Opening of the Liverpool and Manchester Railway

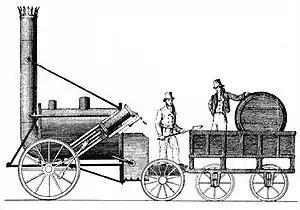
Cylindrical railway locomotive, with a very tall pipe at one end and a barrel-shaped tender at the other.

Huskisson was loaded onto the flat-bottomed wagon of the Duke's train which had carried the band. The remaining three carriages of the Duke's train were detached and the band's carriage, hauled by "Northumbrian", set off for Manchester with Stephenson driving. Lord Wilton held Huskisson's hands and arms steady, while Lord Colville supported his head on his knees and tried to cushion him from the vibration of the train. With the train almost unladen and Stephenson running the engine flat-out, the train reached the speed of almost , briefly giving those on board the world speed record. The crowds lining the route, unaware of what had happened, cheered and waved as "Northumbrian" rushed past.